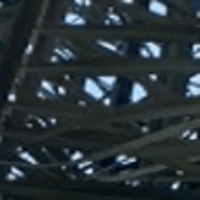
Label: Healthy sample